Yaniv Green

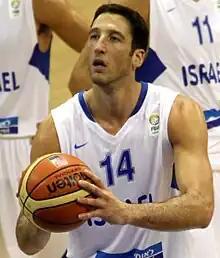
Green in 2009

Yaniv Green (born 16 May 1980) is an Israeli former professional basketball player. A 2.04 m (6 ft 9 in) forward-center, he is the most capped player in the history of the Israeli national team, with 193 appearances.